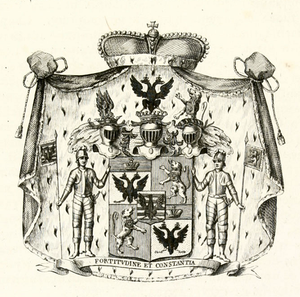
Armorial général de la noblesse de l'Empire russe, en russe Общий Гербовник дворянских родов Всероссийской Империи.
Grigori Grigorievitch Orlov était un aristocrate russe, fils de Grigori Orlov, gouverneur de Novgorod.